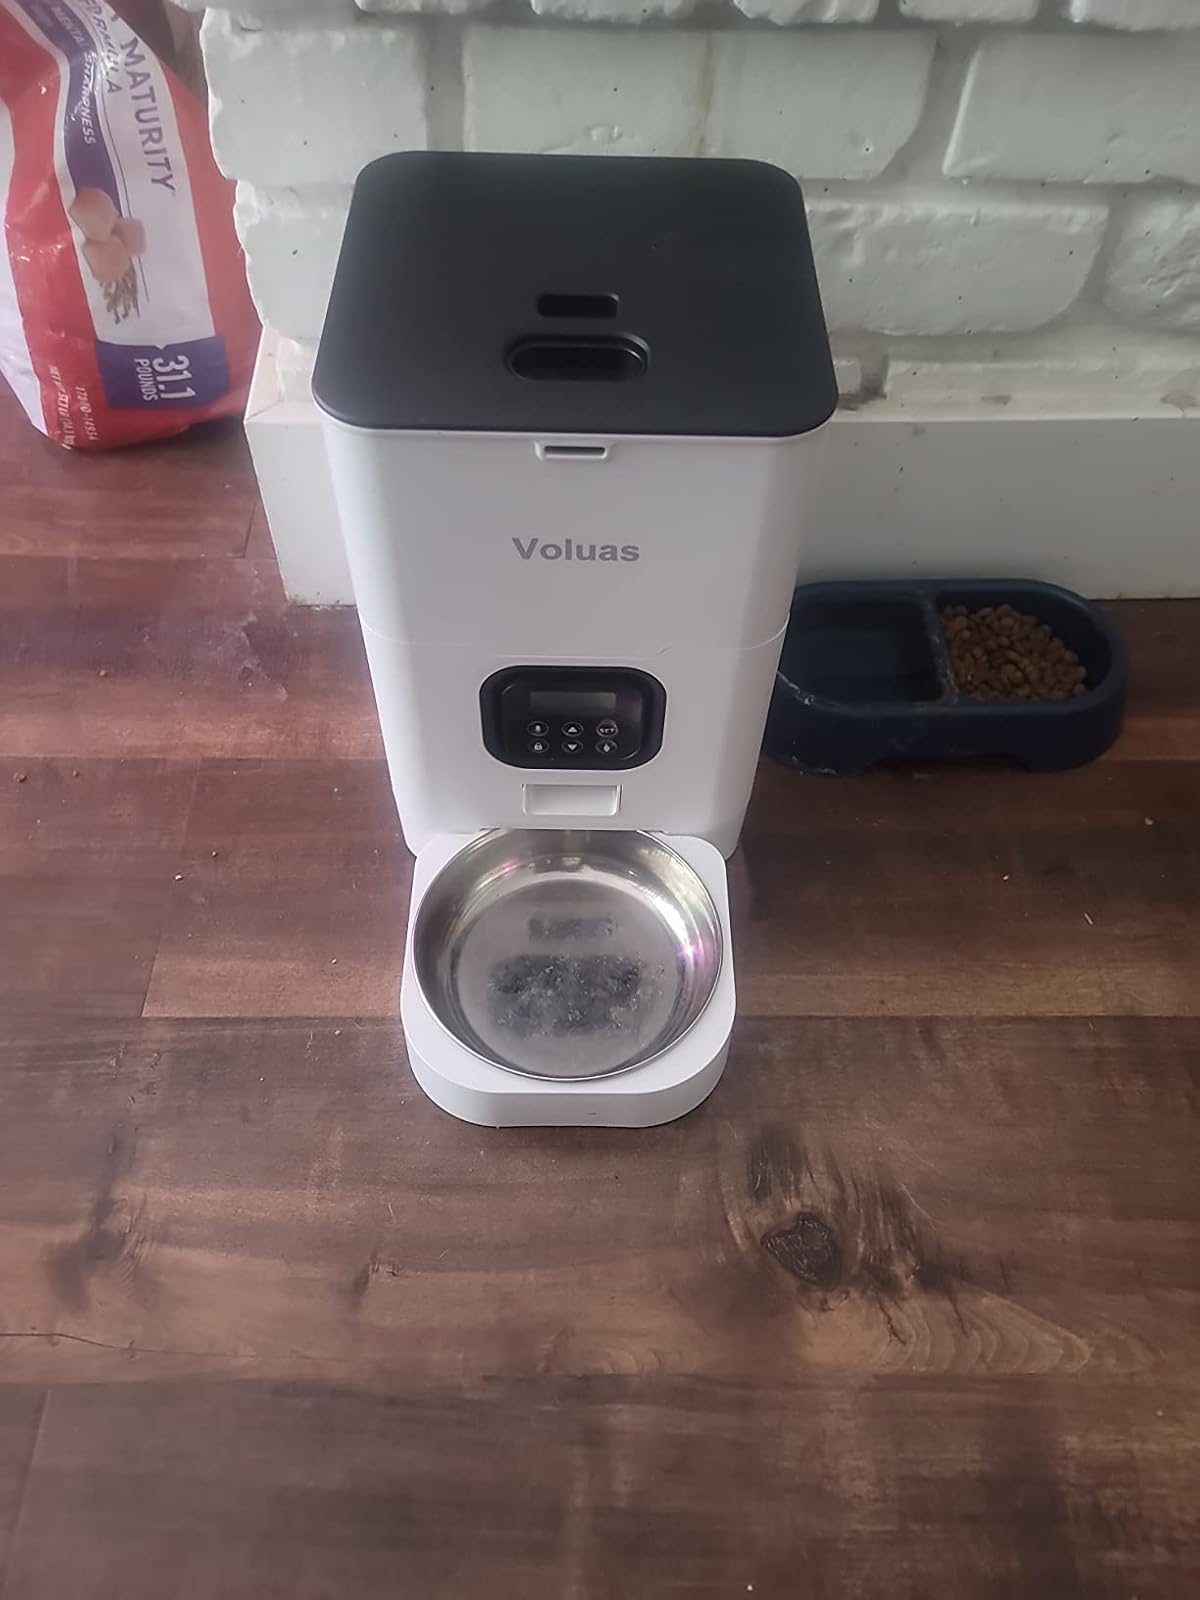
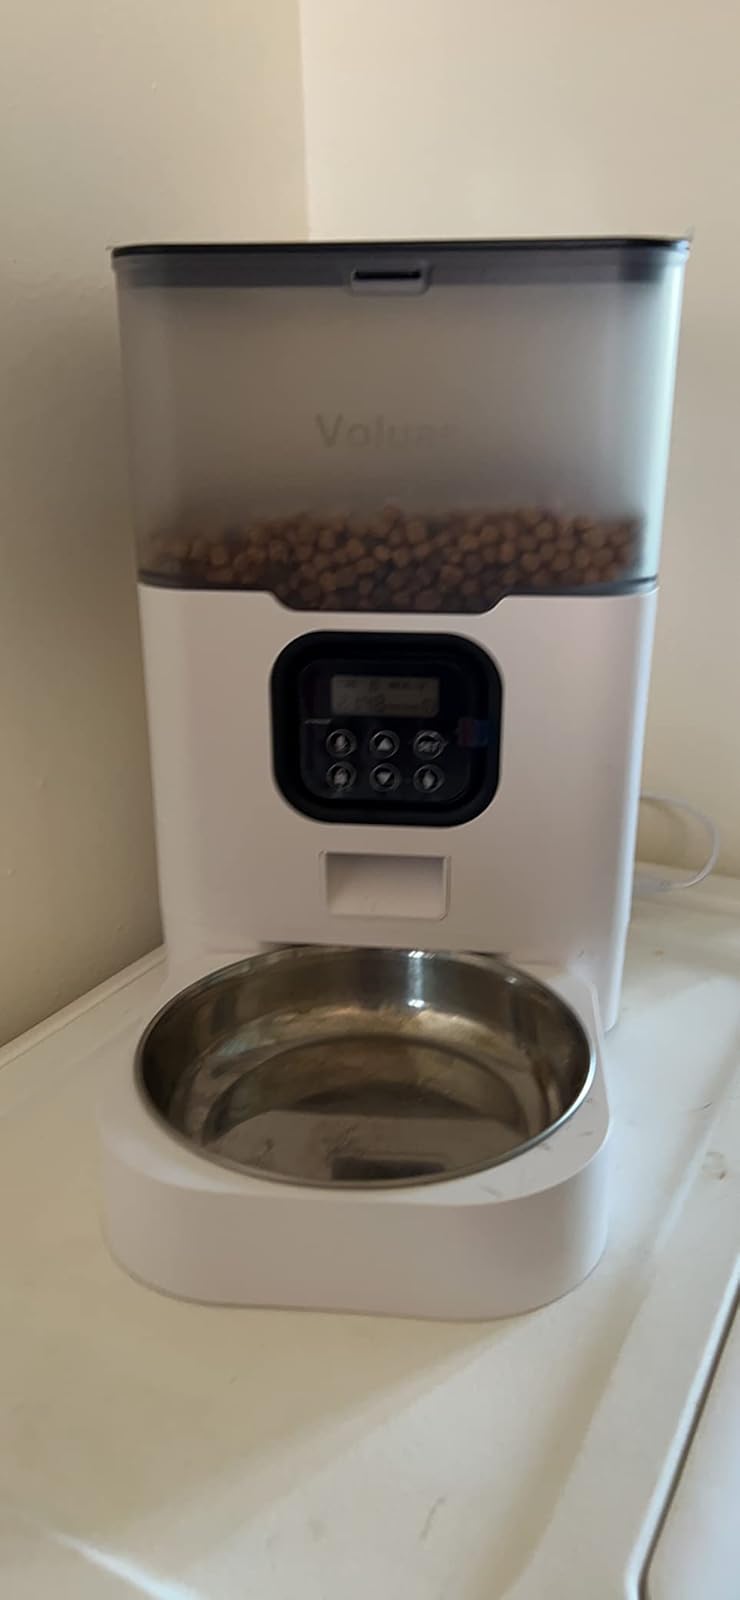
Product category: items_feeder
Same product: no